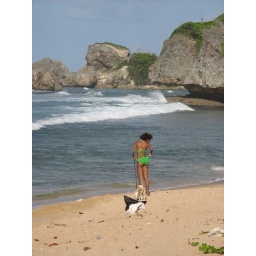
Surfer, beach beauty and dog in Bathsheba